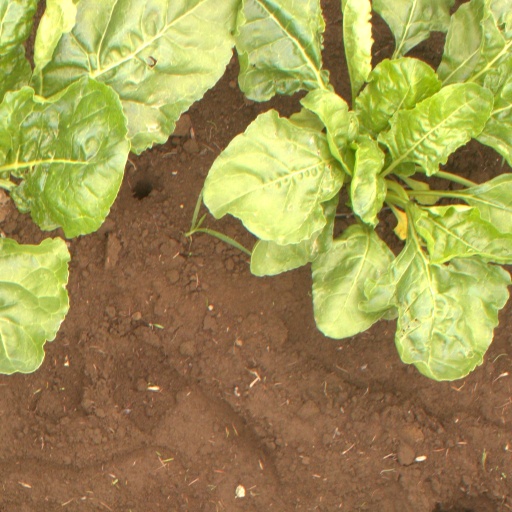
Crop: sugar beet